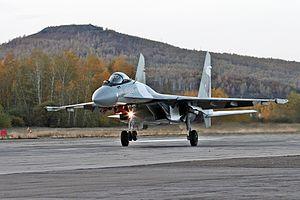
Un Soukhoï Su-37 au décollage